Breeding back

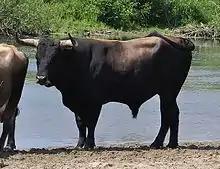
Taurus cattle bull in the Lippeaue Reserve, Germany

Ideas for creating an aurochs-like animal from domestic cattle have been around since 1835. In the 1920s, Heinz and Lutz Heck tried to breed an aurochs look-alike, using central European dairy breeds and southern European cattle. The result, Heck cattle, are hardy, but differ from the aurochs in many respects, although a resemblance in colour and, less reliably, horns has been achieved. From 1996 onwards, Heck cattle have been crossed with "primitive" Iberian breeds like Sayaguesa Cattle and fighting cattle, as well as the very large Italian breed Chianina, in a number of German reserves, in order to enhance the resemblance to the aurochs. The results are called Taurus cattle, being larger and longer-legged than Heck cattle and having more aurochs-like horns. Another of the projects to achieve a type of cattle that resembles the aurochs is the TaurOs Project, using primitive, hardy southern European breeds, specifically Limia, Maremmana primitivo, Maronesa, Podolica, Sayaguesa and Pajuna.